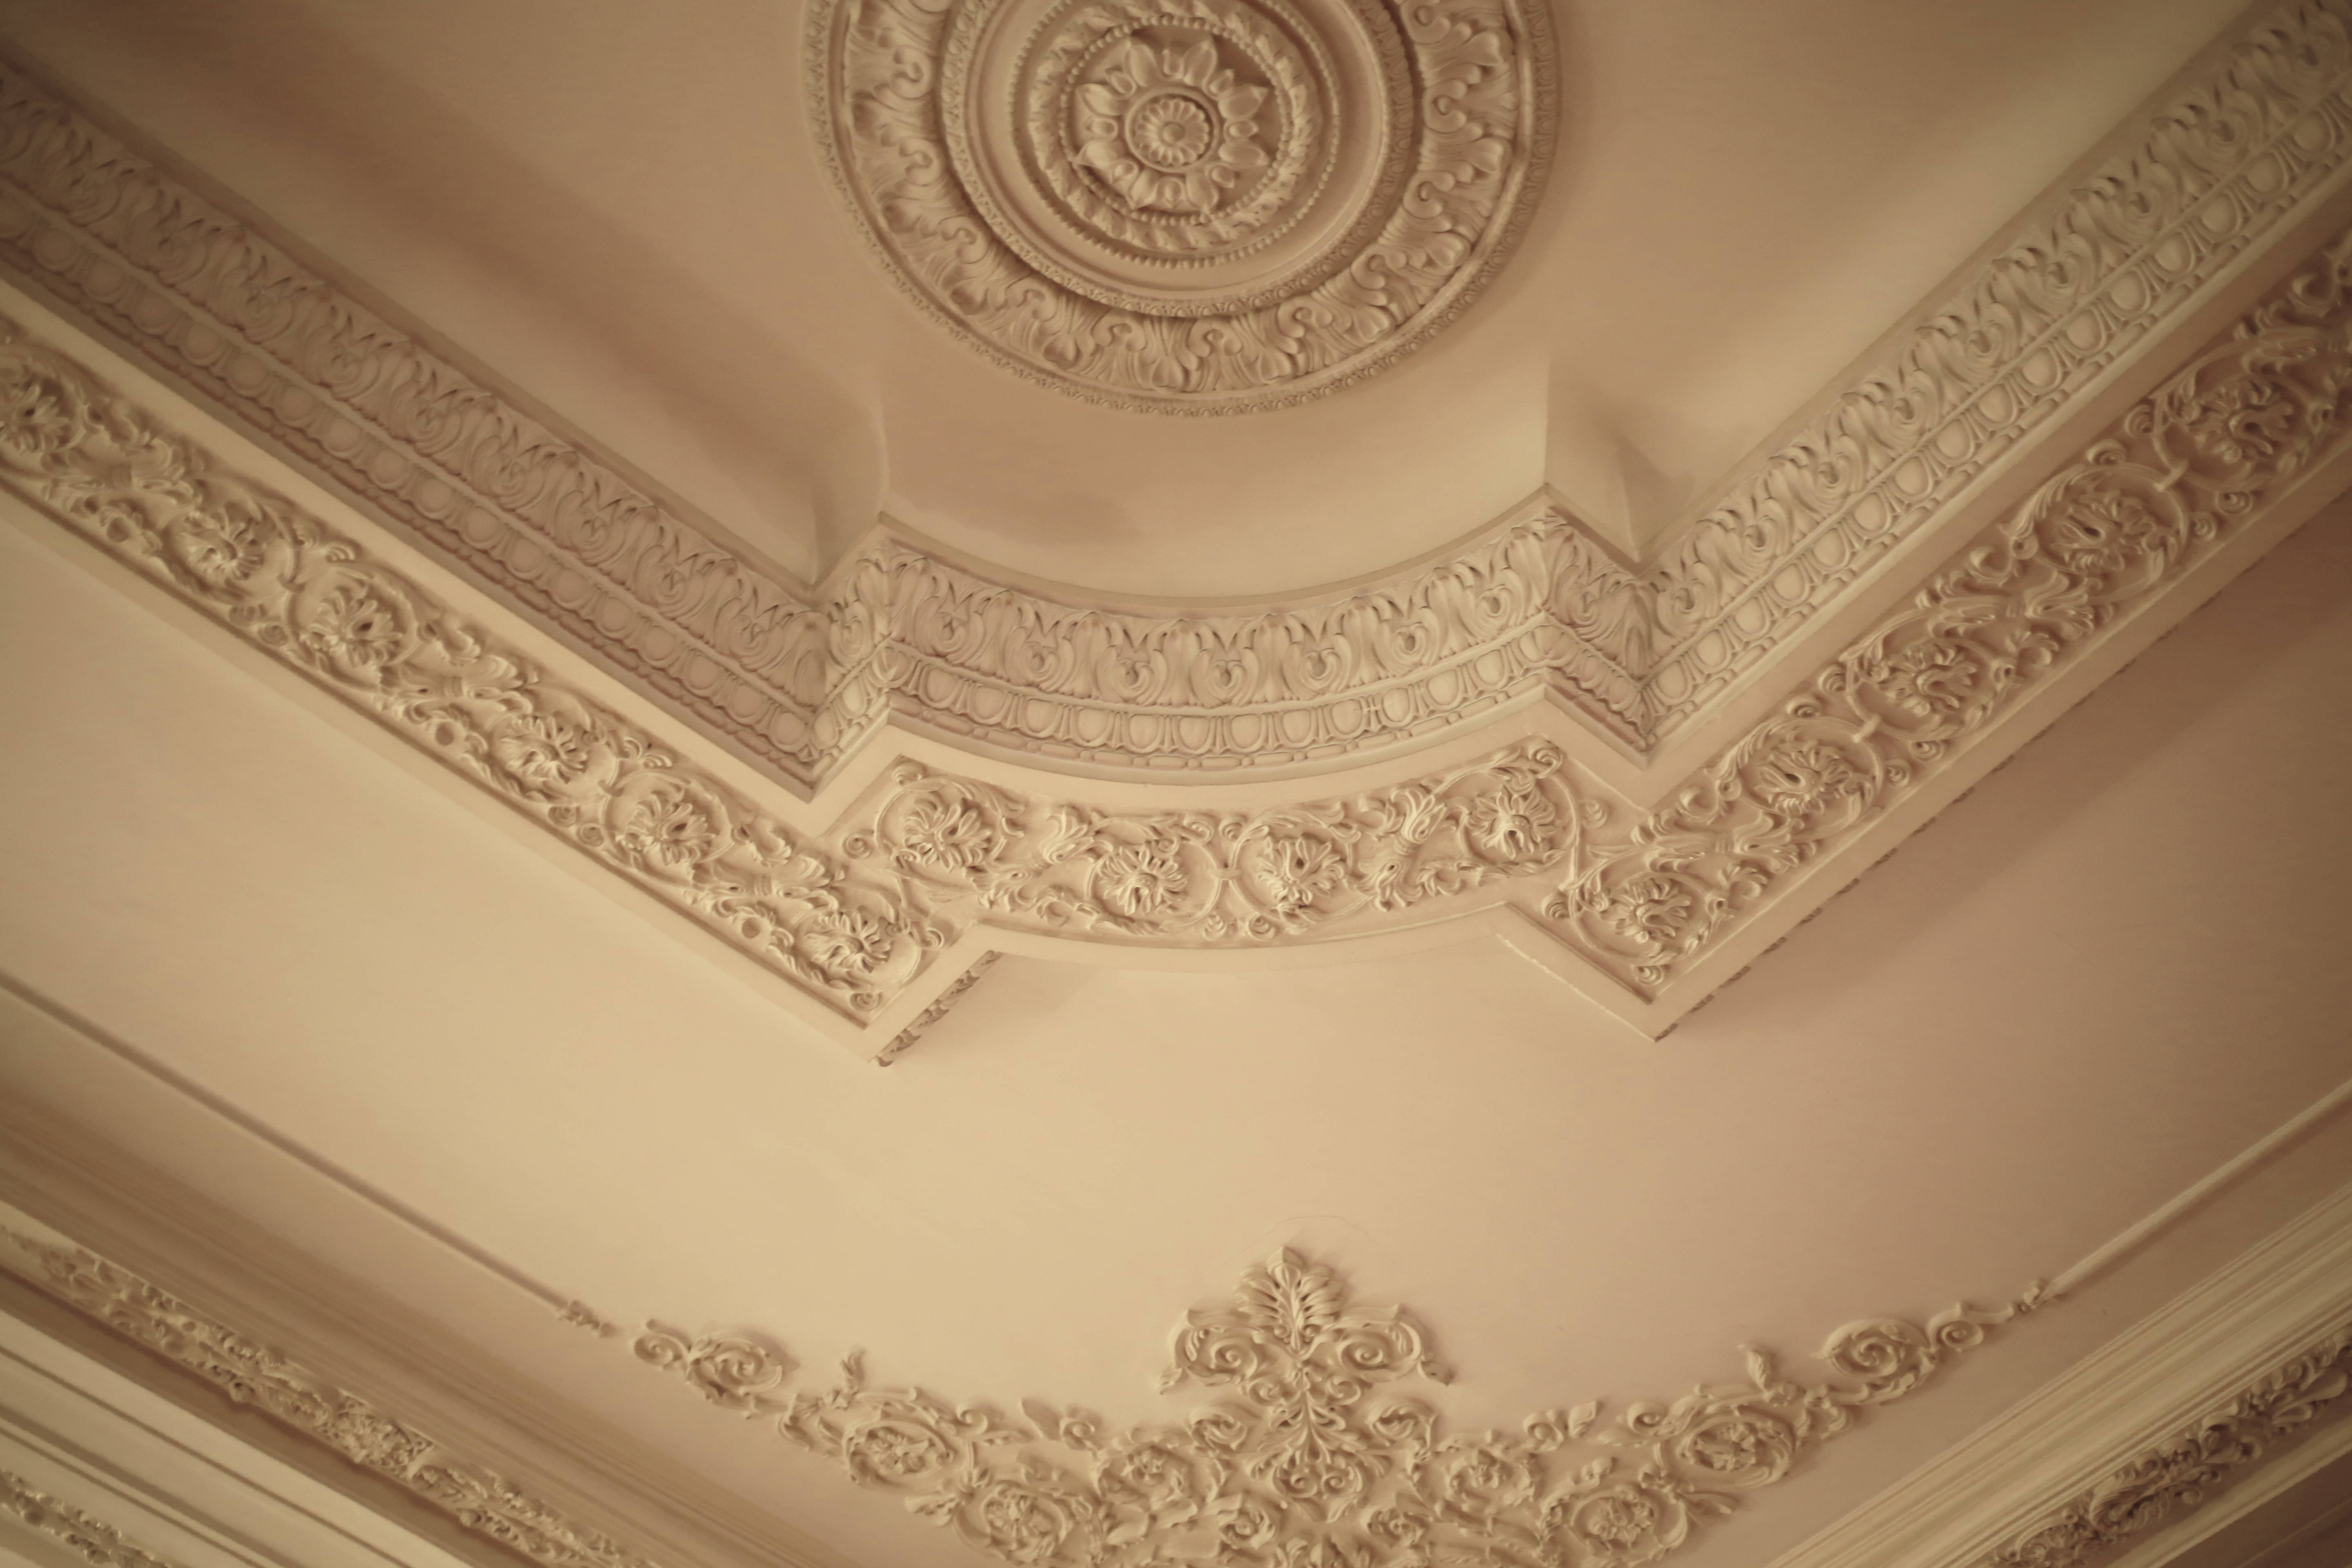
decorations, ceiling, plaster, molds, forms, old, high, shapes, lines, corner, large, tall, light, wall, molding, daylighting, material, carving, column, symmetry, relief